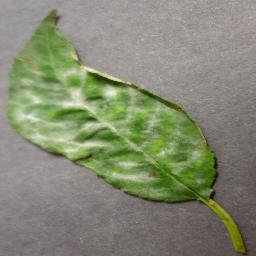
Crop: cherry
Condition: (including_sour)_powdery_mildew